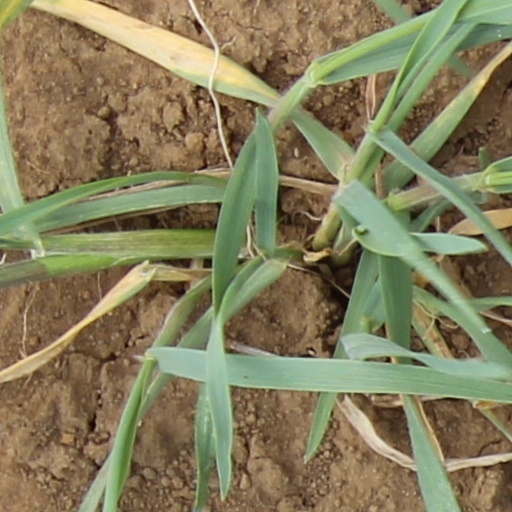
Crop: wheat